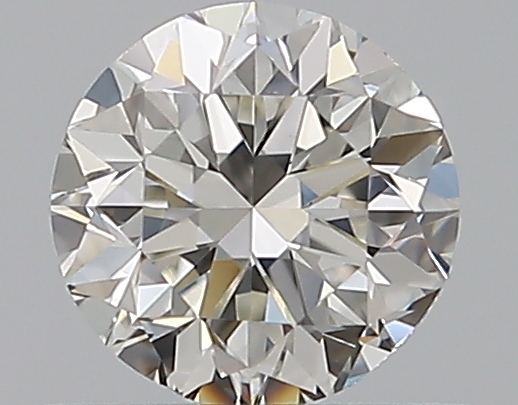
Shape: round
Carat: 0.5
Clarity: VS1
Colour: I
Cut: F
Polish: EX
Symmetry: VG
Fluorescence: N
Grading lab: GIA
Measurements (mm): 4.83 x 4.89 x 3.23